Trafalgar (album)

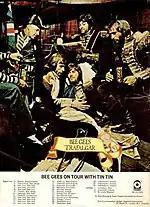
Advertisement and tour schedule

With "How Can You Mend a Broken Heart" as the lead single from the album, "Don't Wanna Live Inside Myself" was released as the second single but only reached No. 57 on the US charts. "Israel" was released as a single in the Netherlands and reached No. 22. The album's cover depicts the battle of Trafalgar. Bridgford was credited on the sleeve notes on the original vinyl release as "Jeoff Bridgford".